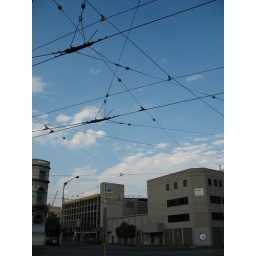
The lines in the sky compliment the smile and enjoyment the Nice face shows.